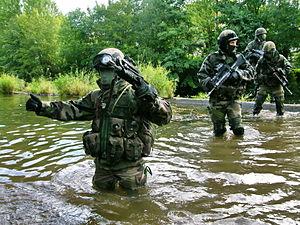
Le terme FFOMECBLOT est un qualificatif et un moyen mnémotechnique utilisé par les unités de l'armée française afin de garder à l'esprit les fondamentaux du camouflage, c’est-à-dire l’ensemble des conduites à tenir pour se dissimuler aux yeux de l'ennemi, ou plus généralement pour ne pas lui révéler sa présence.
Le 2ᵉ régiment étranger d'infanterie est l'un des deux régiments d'infanterie de la Légion étrangère au sein de la 6ᵉ brigade légère blindée. Deuxième des régiments étrangers, il a été créé en 1841.